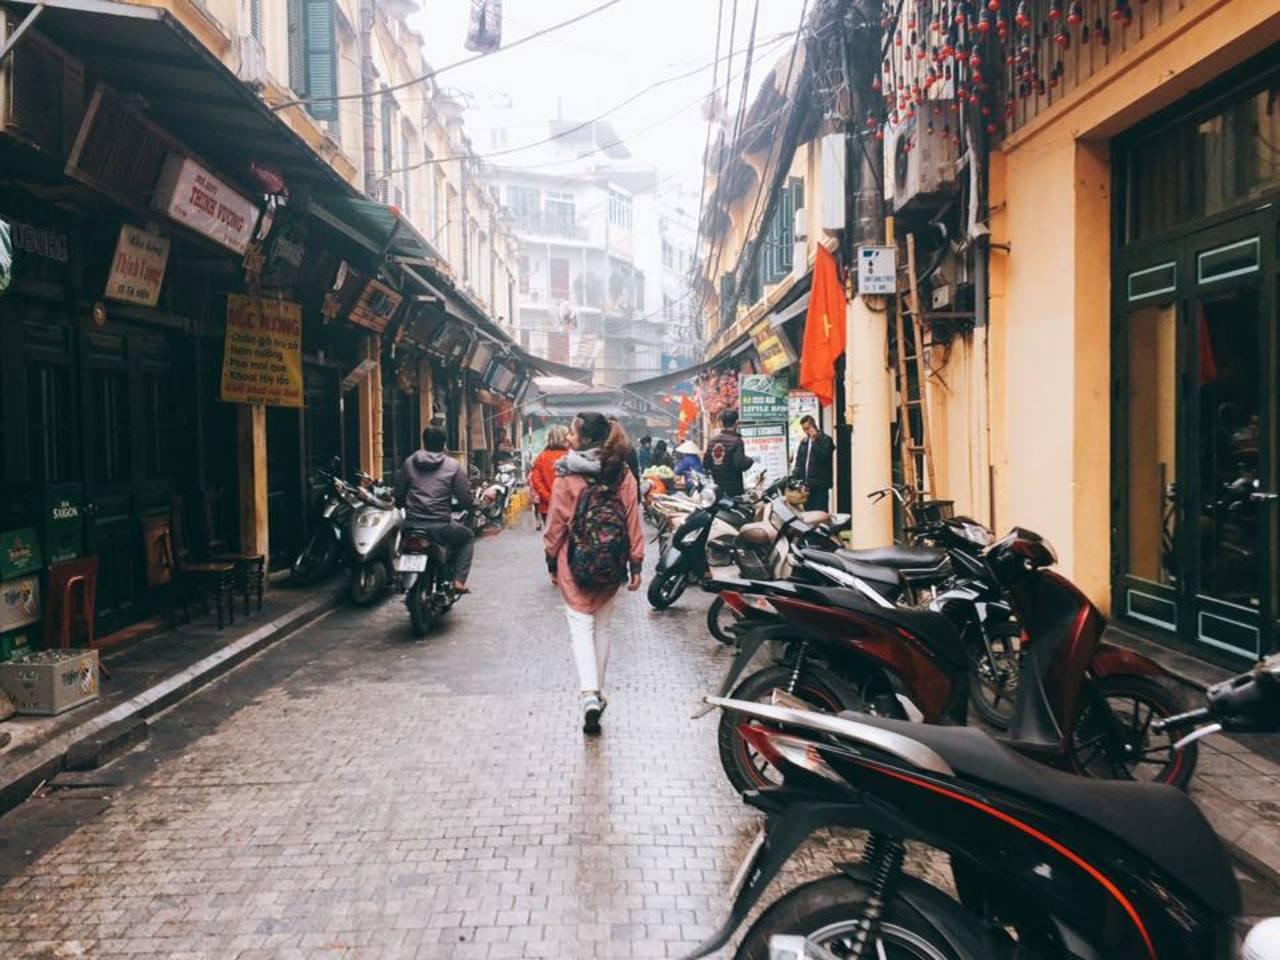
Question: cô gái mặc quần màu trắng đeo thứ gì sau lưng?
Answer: cô gái mặc quần màu trắng đeo ba lô sau lưng